2009 Kobalt Tools 500

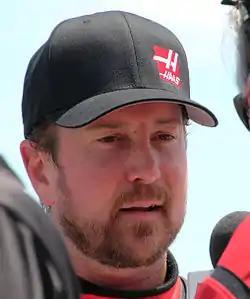
Kurt Busch "(pictured in 2015)" took his 19th career victory after leading a race high 234 laps

On lap 204, Sam Hornish Jr. collided with the turn one wall, drifted back down the track, and collected Bill Elliott, prompting the seventh caution. The leaders, including Kurt Busch, chose to make pit stops for car adjustments and tires during the caution. Jeff Gordon took the lead and held it at the lap 209 restart, with Kurt Busch in second and Martin third. Five laps later, the eighth caution was given; Martin cut his right-rear tire, and went backward into the turn one barrier. His car sustained heavy rear sheet metal damage but he continued to pit road. The leaders again made pit stops under caution. Jeff Gordon led at the lap 222 restart. Hamlin was passed around the outside by Kurt Busch for third on lap 235. Five laps later, he caught and overtook Johnson for the second position. Kurt Busch narrowed Jeff Gordon's lead, and passed him on the outside lane leaving turn four to retake the lead on the 251st lap. The ninth caution came out nine laps later as debris from Robby Gordon's car was located in turn four. During the caution, the leaders went to pit road for fuel, tires and car adjustments. The restart on lap 265 was led by Kurt Busch from Vickers, and Bowyer. On lap 267, Scott Speed hit the wall leaving turn four, and slid into the front of Ragan's car. Biffle was collected by Speed, and was spun into the outside wall, and Jeff Burton went through the grass, activating the tenth caution.